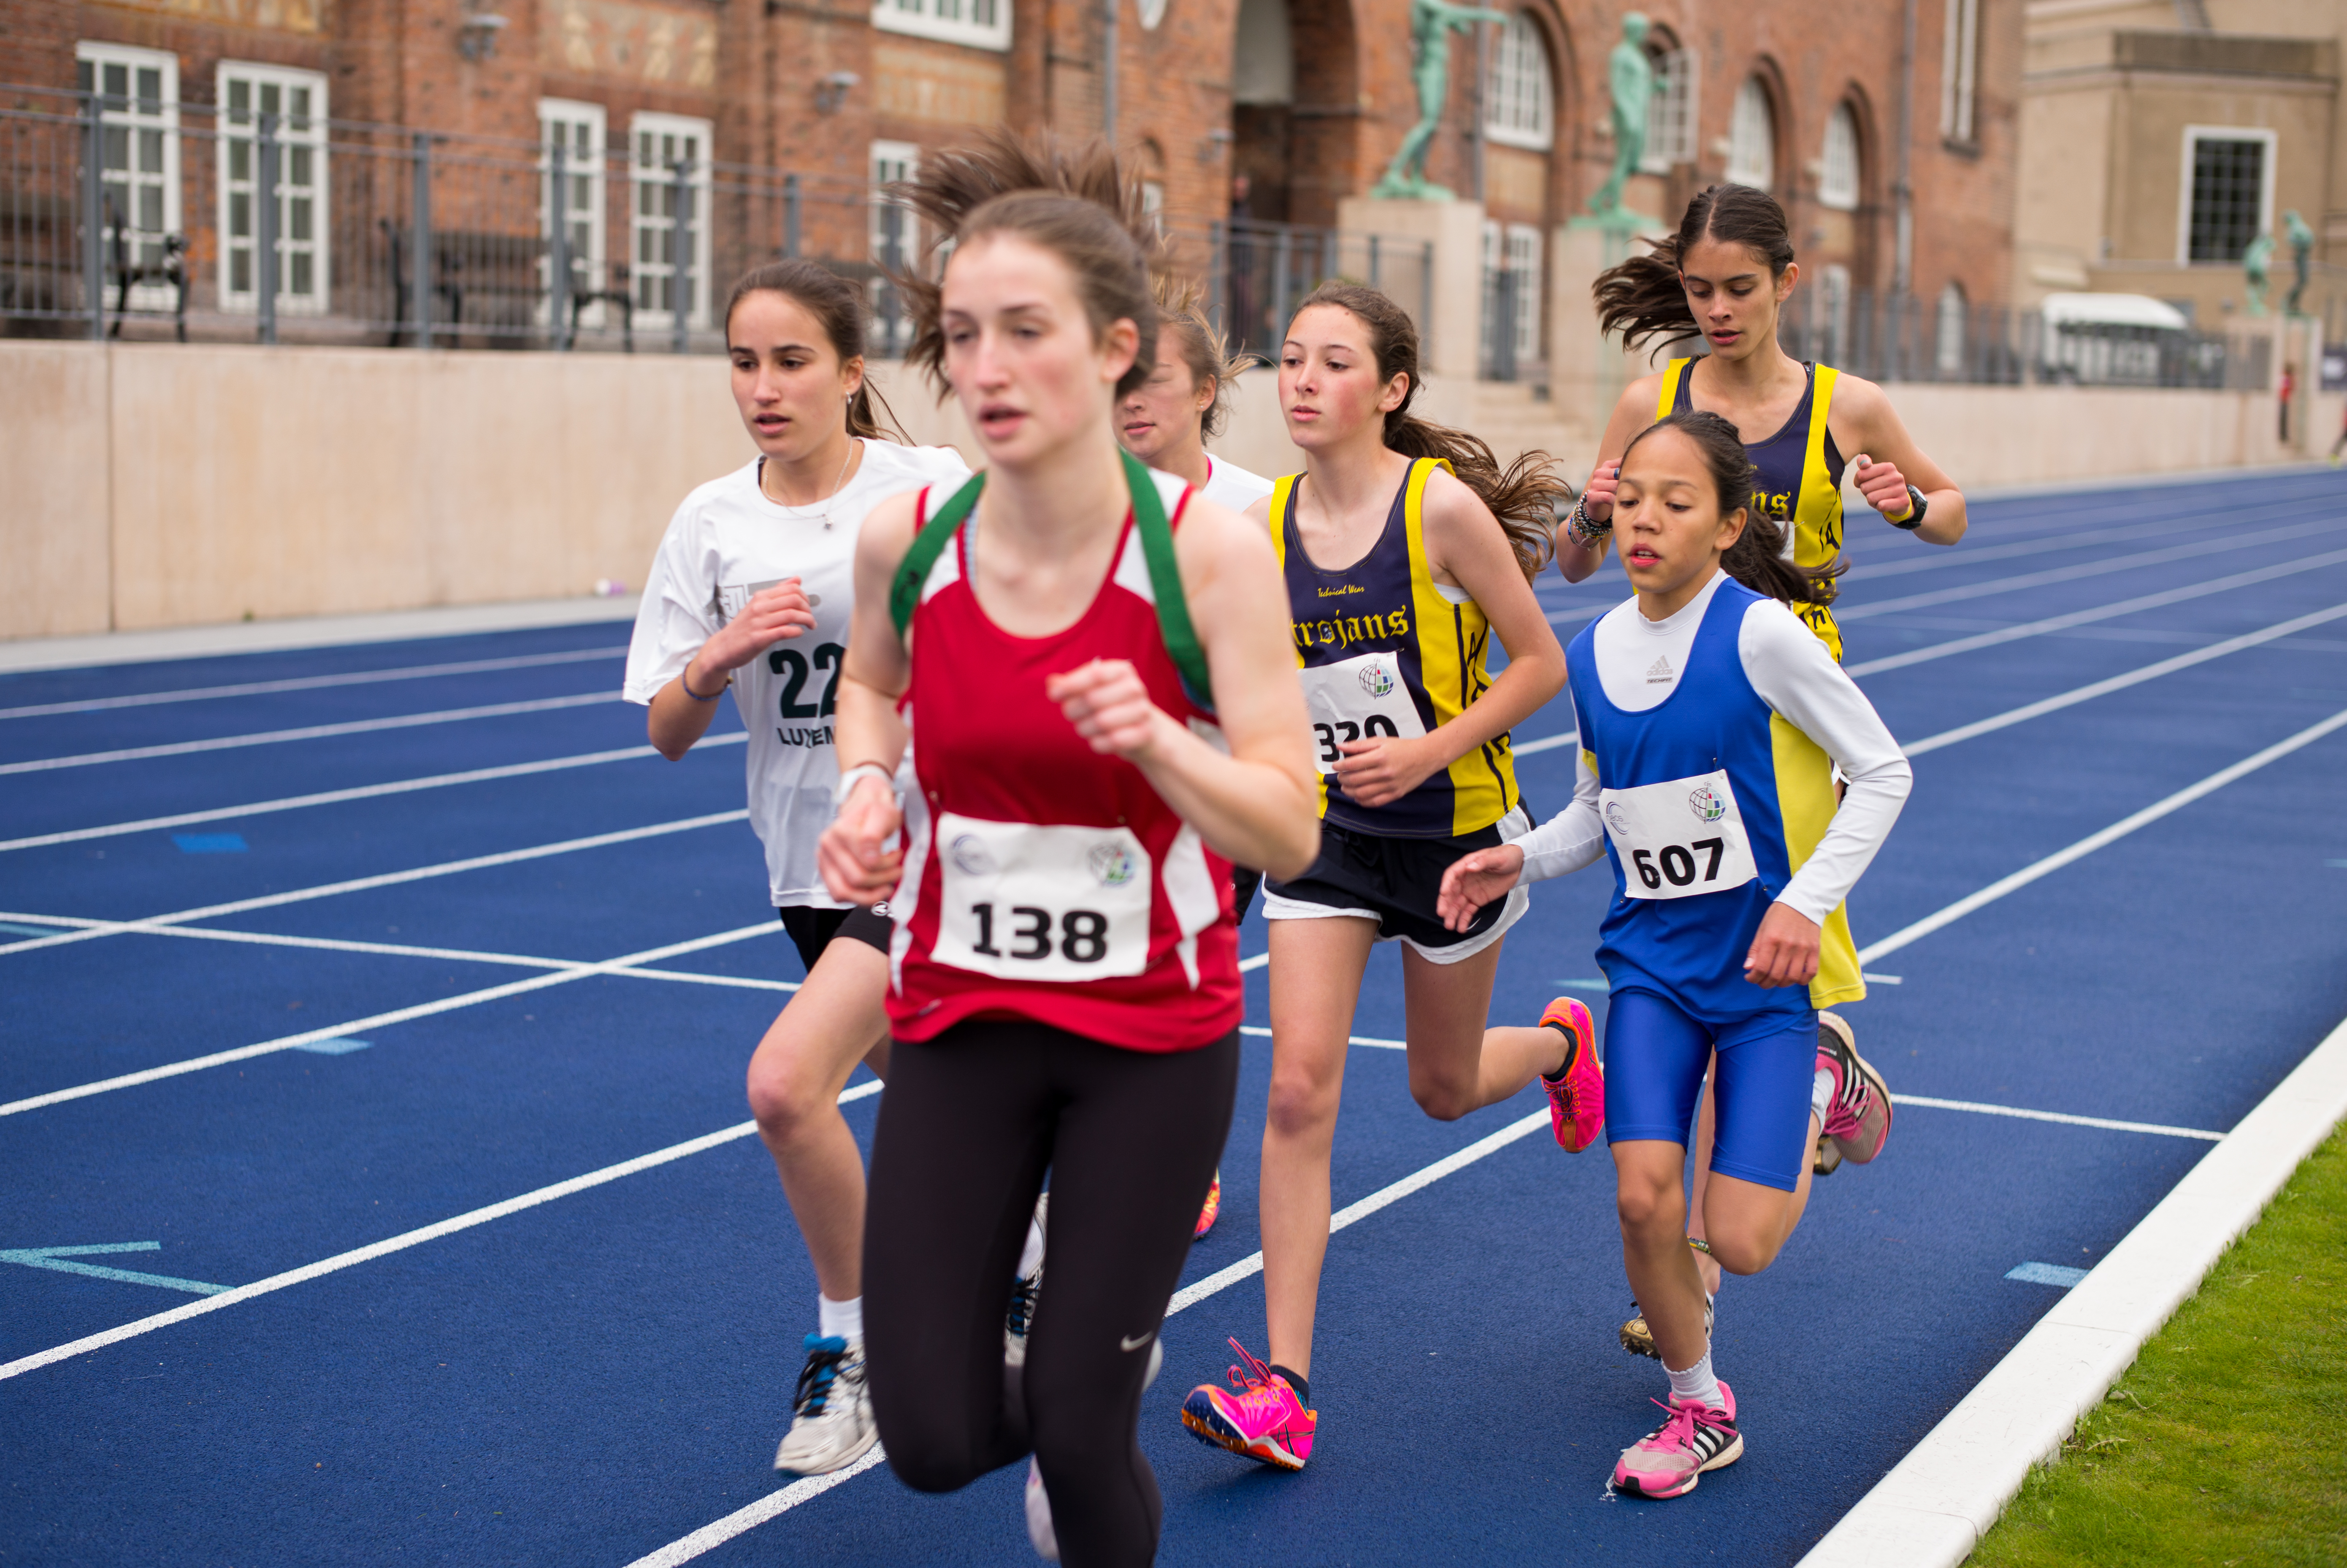
person, running, recreation, marathon, sports, endurance, athletics, sprint, physical exercise, outdoor recreation, human action, duathlon, track and field athletics, long distance running, middle distance running, 800 metres, 4 100 metres relay, racewalking